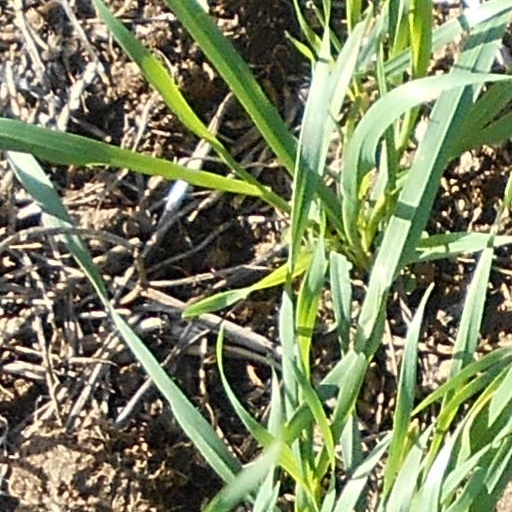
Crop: wheat